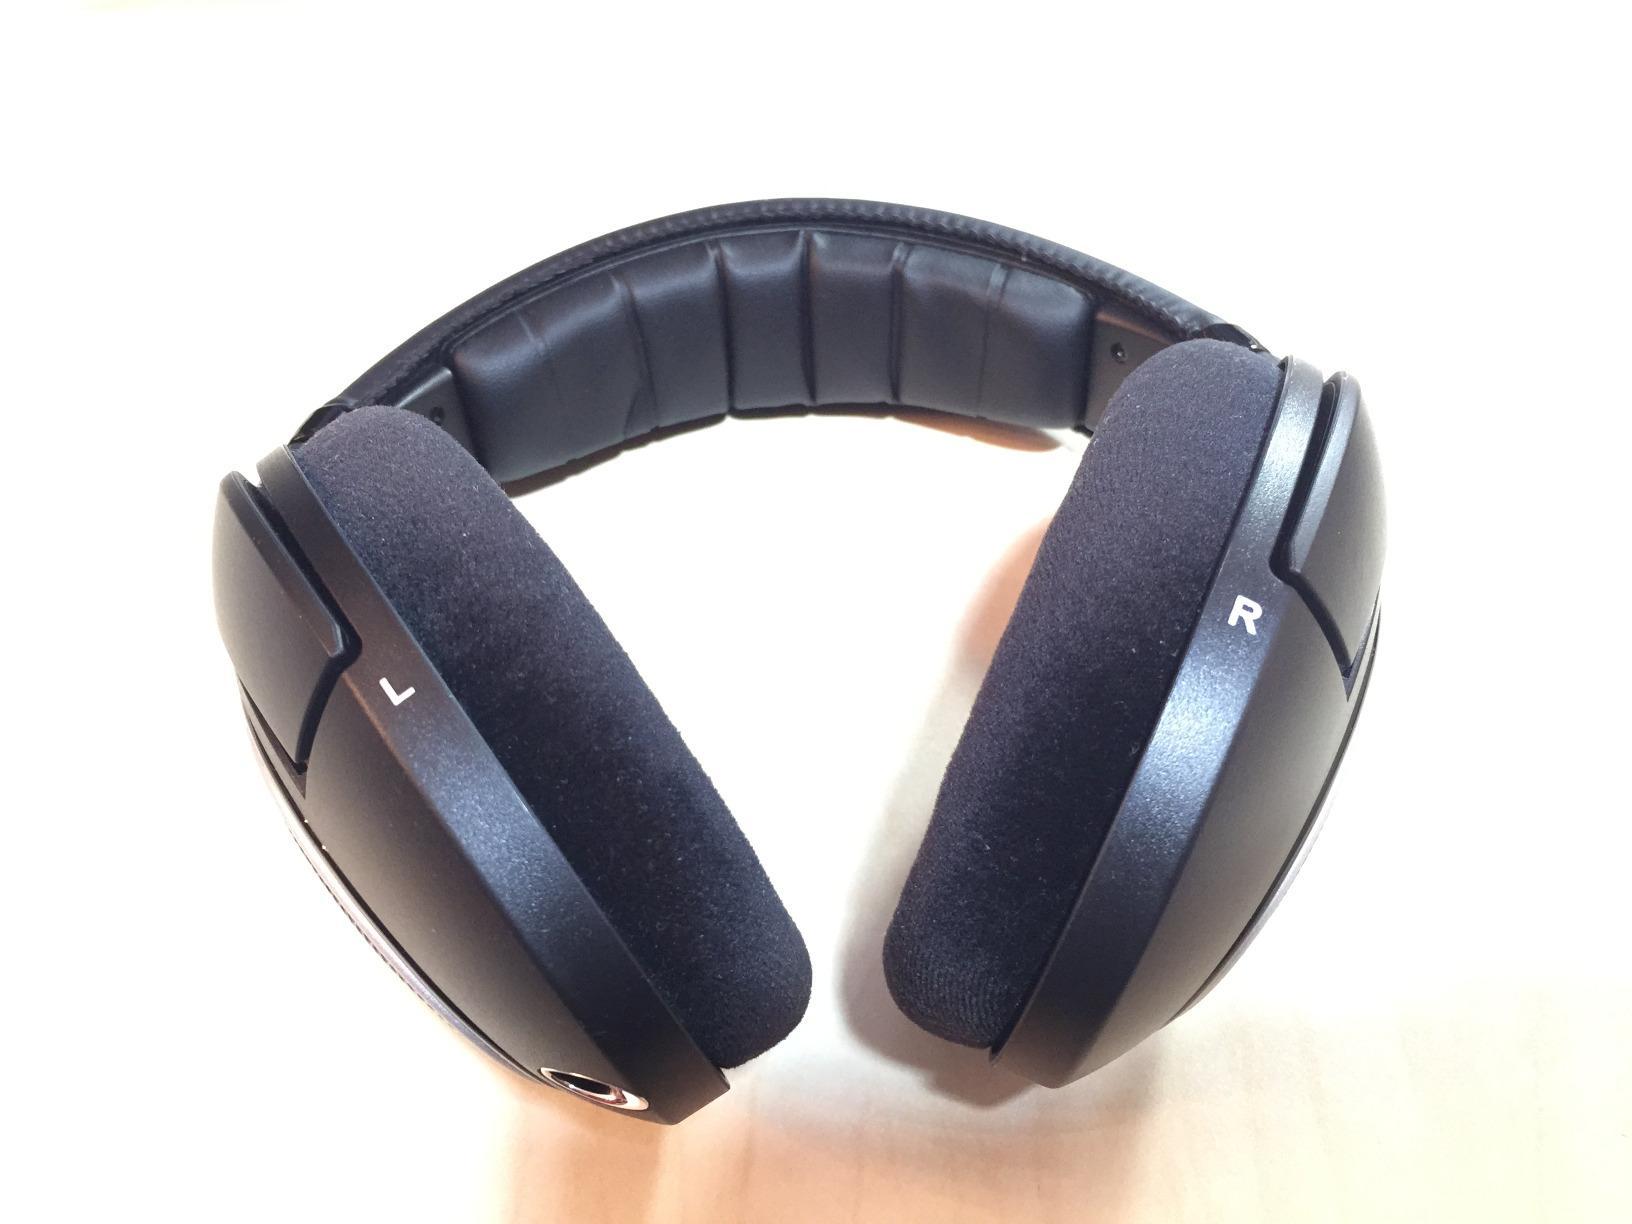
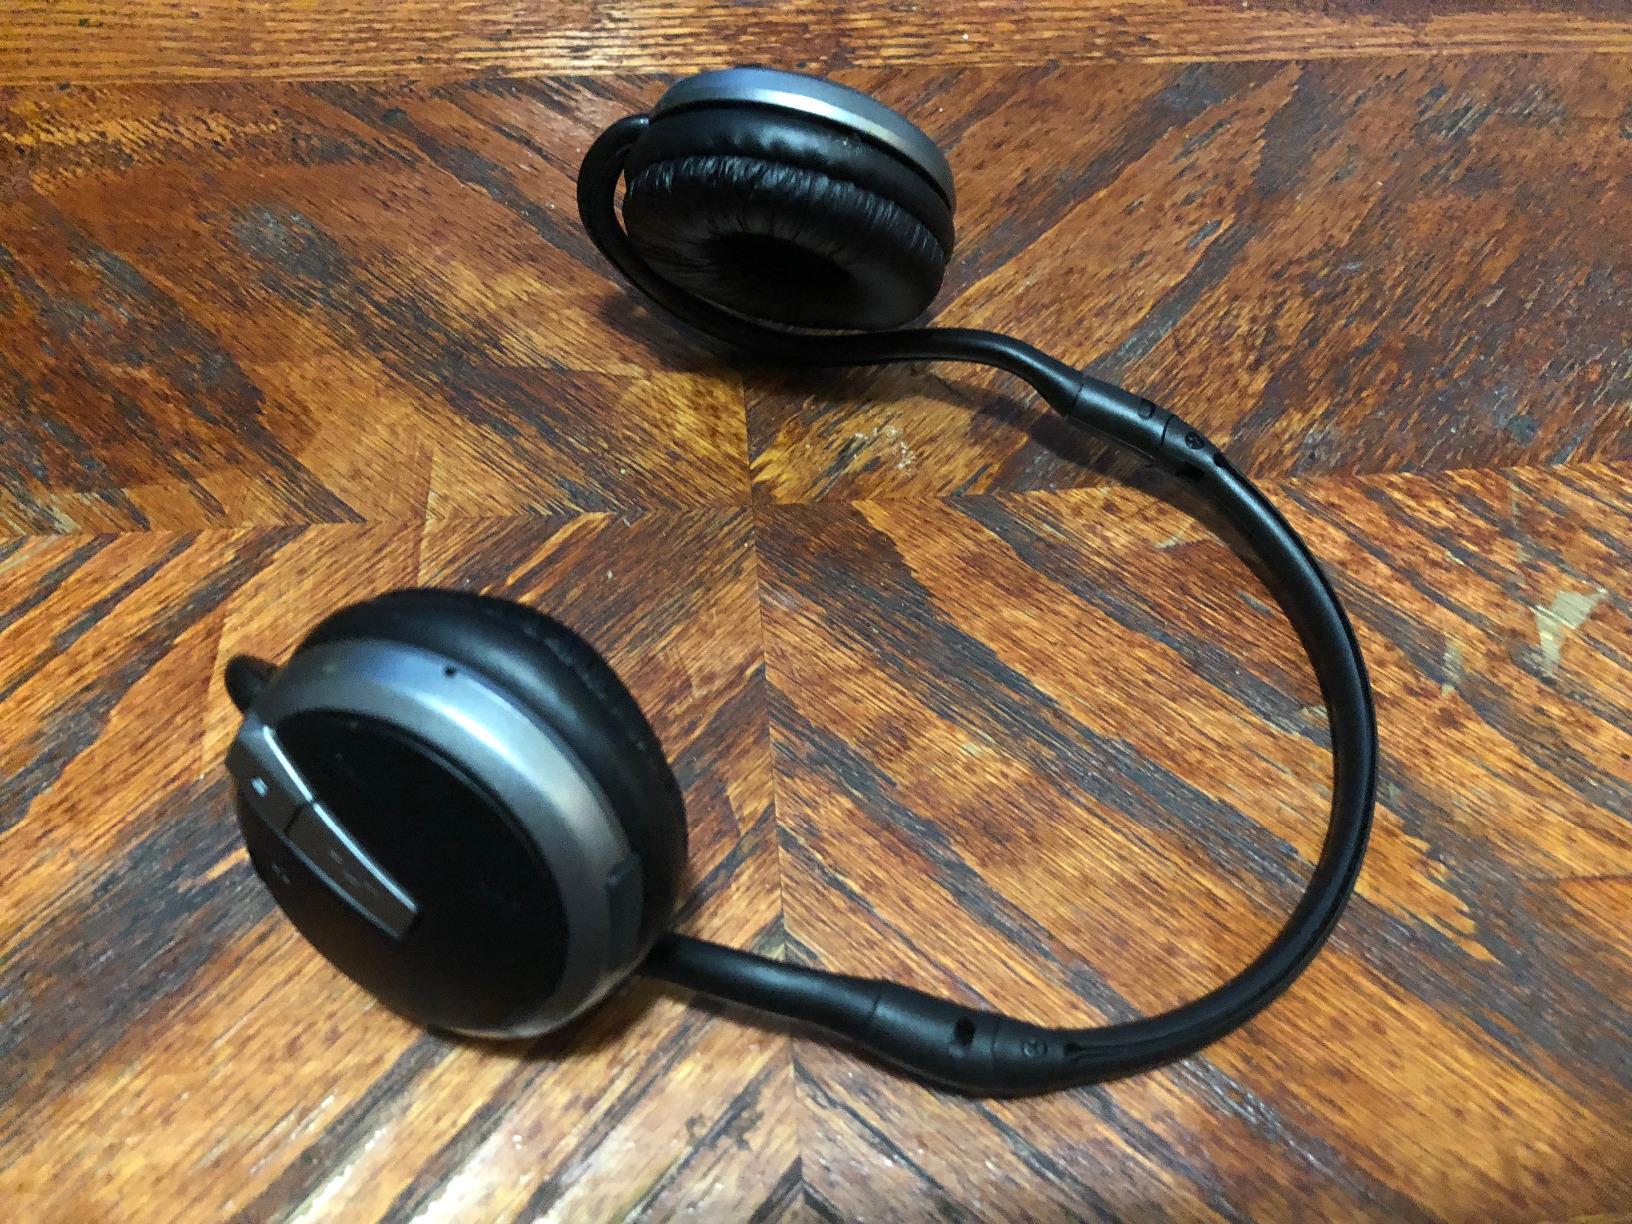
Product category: headphones
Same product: no